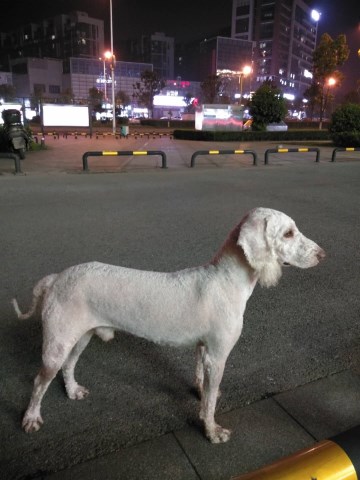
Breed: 2925-n000114-toy_poodle